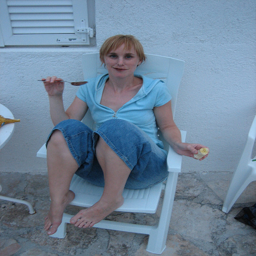
A woman in blue shirt and jeans sitting on a white chair eating.
A woman sitting on a chair with a spoon in her hand.
A woman sits in a chair and eats some food.
a female in a blue top is sitting on a white chair
A woman sitting on top of a white lawn chair.